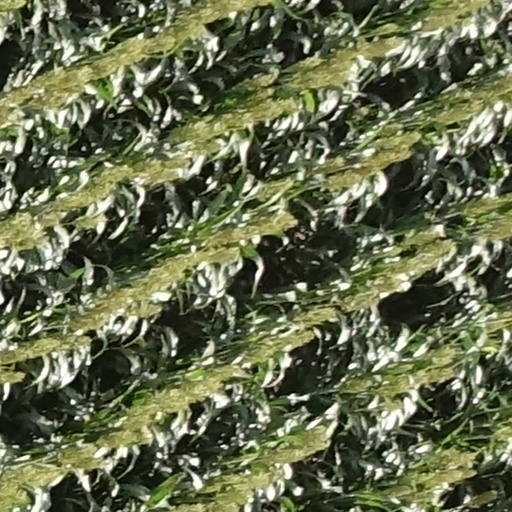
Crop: sorghum